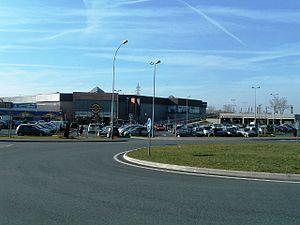
Centre commercial Marques Avenue A6 de Corbeil-Essonnes (91)
Marques Avenue est une enseigne regroupant sept centres de magasins d'usines en France. Dans ces centres commerciaux, dessinés par Jean-Michel Wilmotte, sont vendus des surstocks, soit des produits des collections précédentes de grandes marques, avec une remise d'au moins 30 %.
Le département de l'Essonne est un département français situé au sud de Paris, dans la région Île-de-France, pour partie intégré à l'agglomération parisienne, qui tire son nom de la rivière Essonne dont le cours traverse le territoire selon un axe sud-nord jusqu’à la confluence avec la Seine.
Corbeil-Essonnes est une commune française située à vingt-neuf kilomètres au sud-est de Paris, dans le département de l’Essonne en région Île-de-France, issue de la fusion en 1951 des communes de Corbeil et d'Essonnes.